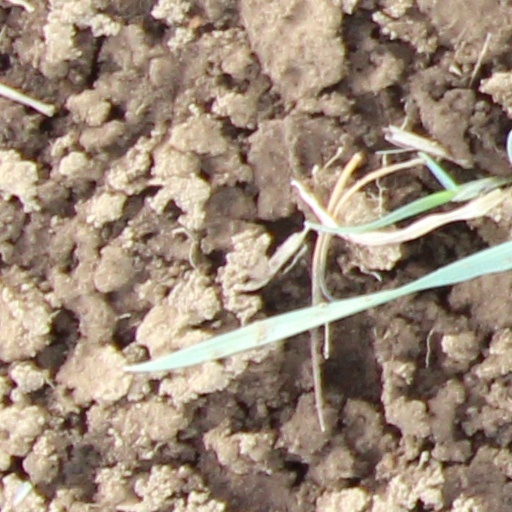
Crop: wheat